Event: Nepal Earthquake
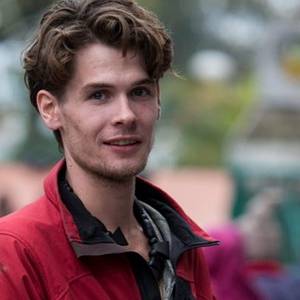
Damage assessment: no_damage